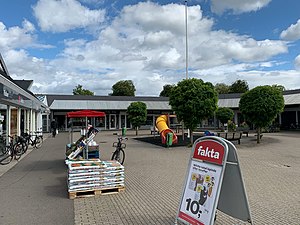
Humlebæk Centret
Humlebæk Centret i atriet
Humlebæk Centret er et lokalt indkøbscenter beliggende ved Humlebæk Station i Fredensborg Kommune i Nordsjælland, ca. 33 km nord for København.